New Zealand Labour Party

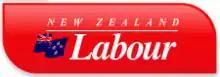
Party logo in 2008

Rowling remained the leader of the Labour Party for some time after his defeat. In the and the Labour won a larger share of the vote than National but failed to win an equivalent number of seats. This led to a very heated debate on New Zealand's electoral system, and precipitated the introduction of mixed-member proportional representation (MMP) fifteen years later. Rowling himself was compared by media unfavourably to Muldoon, and did not cope well with Muldoon's aggressive style. In 1983 Rowling was replaced as parliamentary leader by David Lange, whom the parliamentary caucus perceived as more charismatic. In the snap election of , Labour decisively defeated the National Party.